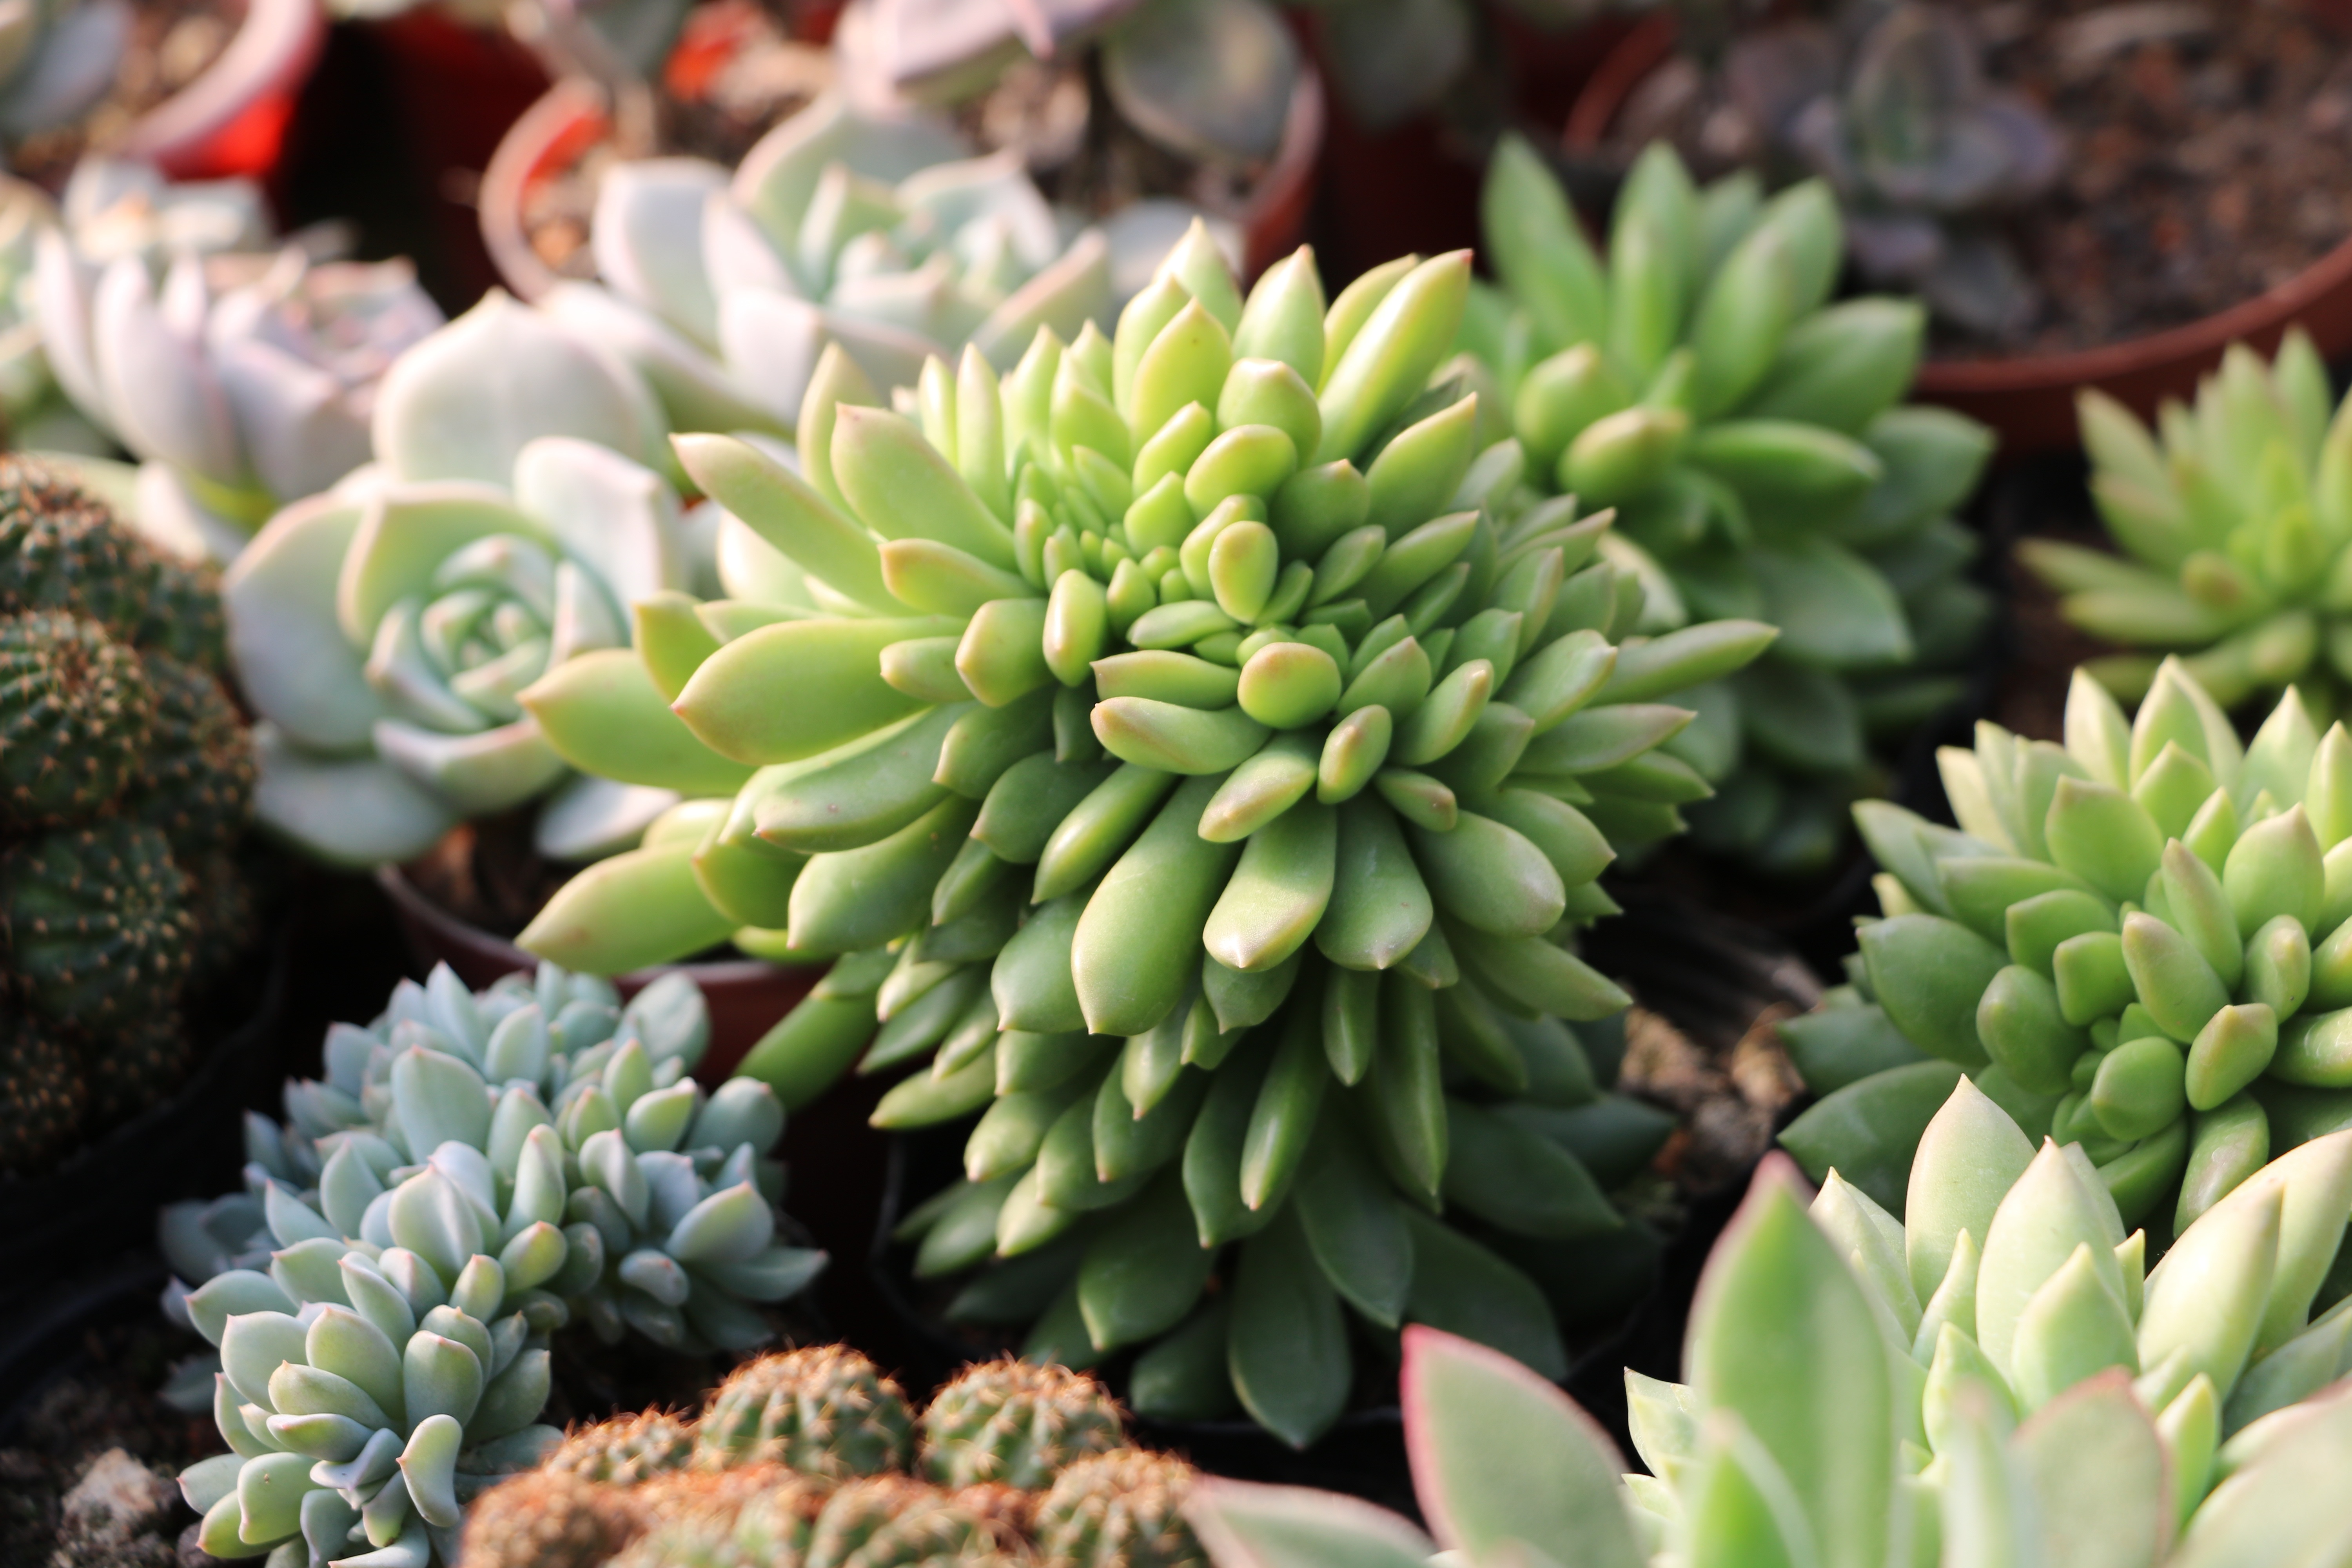
plant, photography, flower, cute, green, botany, garden, flora, greenhouse, wok, properties, flowering plant, the fleshy, succulent plants, stonecrop family, land plant, hedgehog cactus